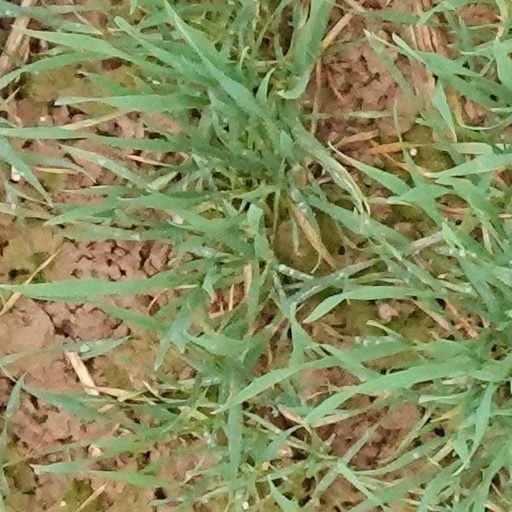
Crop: wheat